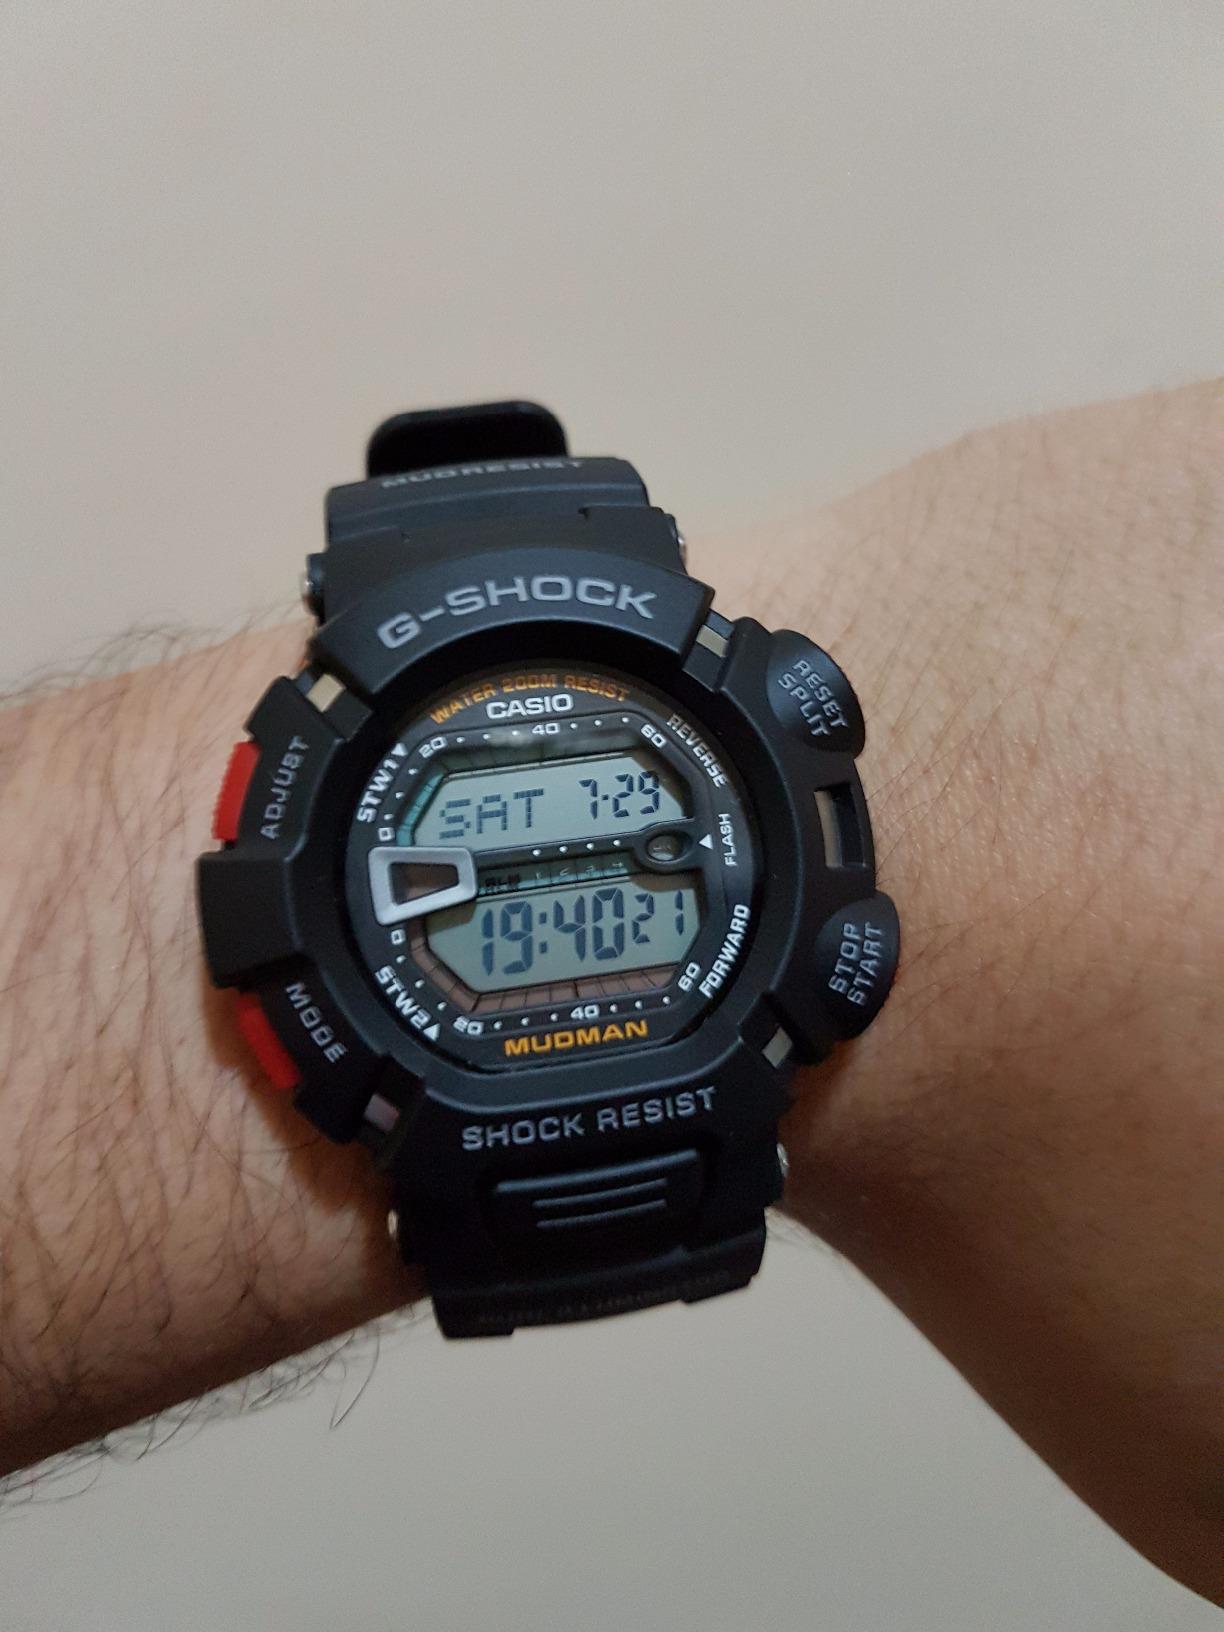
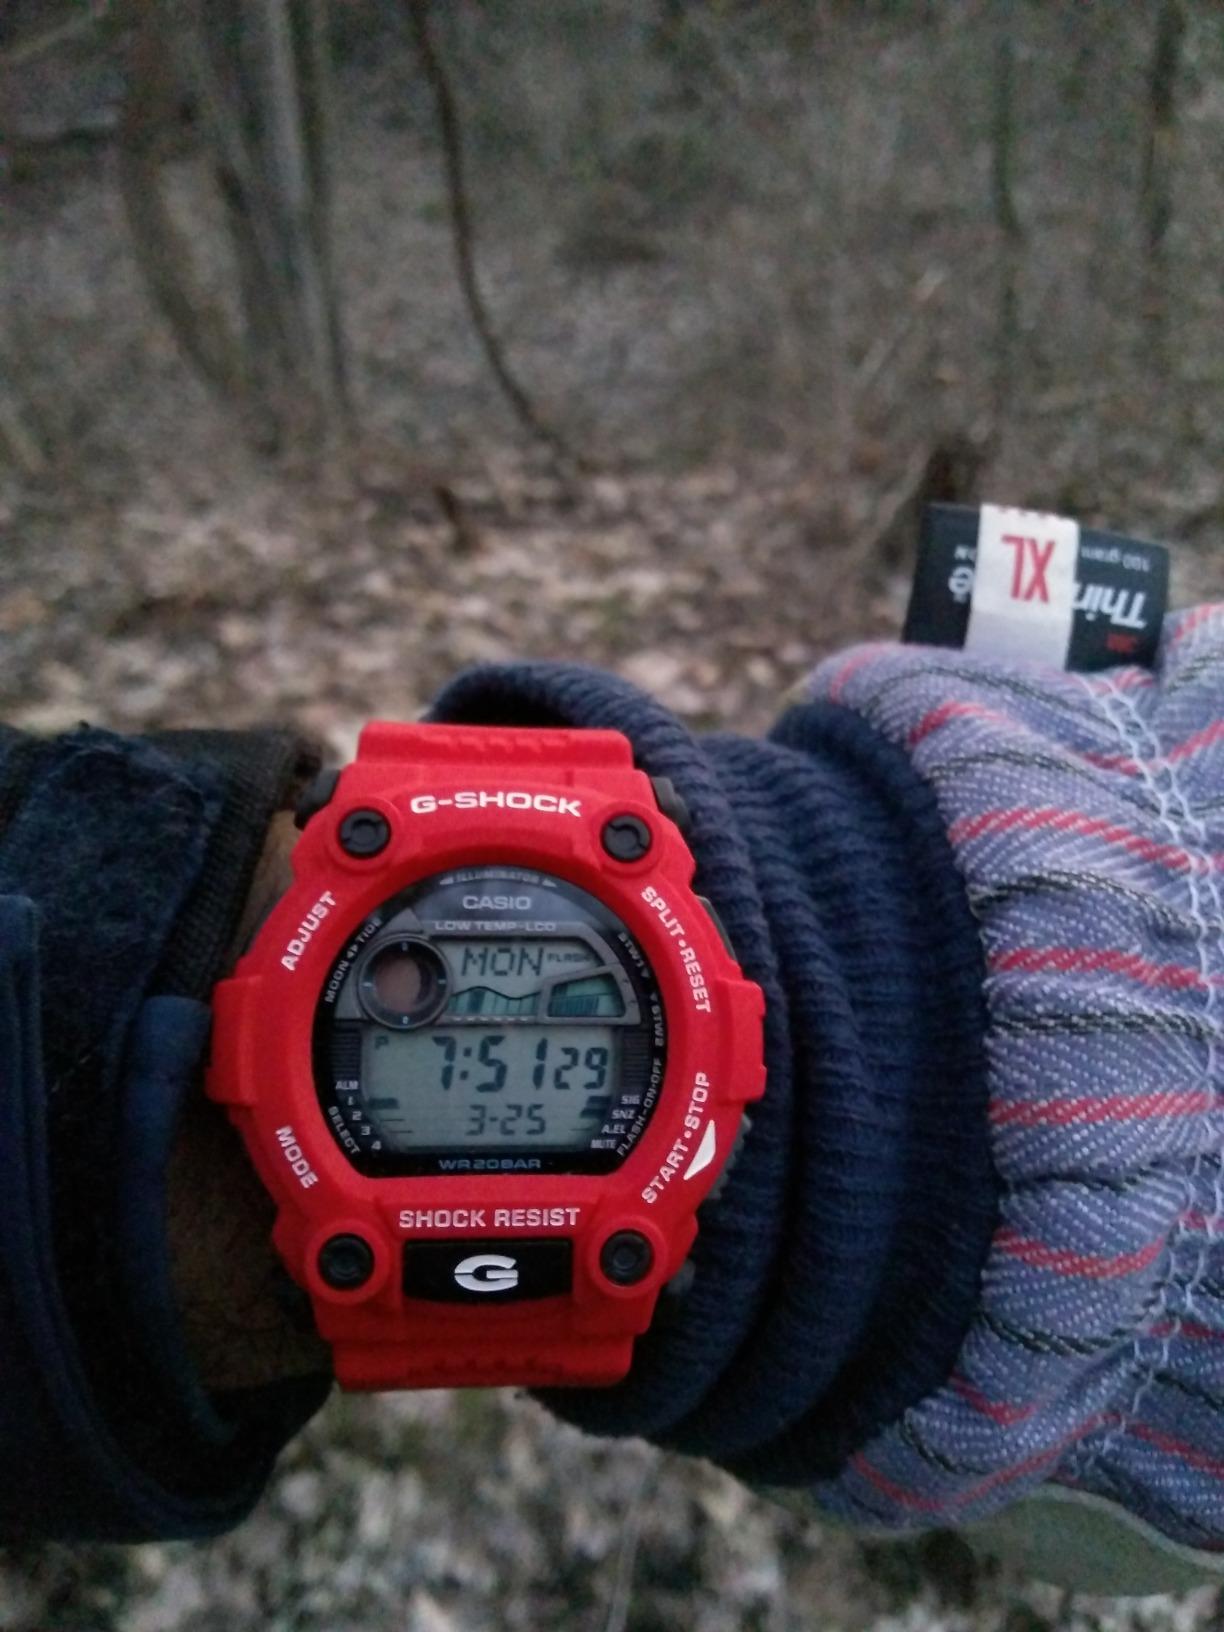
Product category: accessories_watch
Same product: no